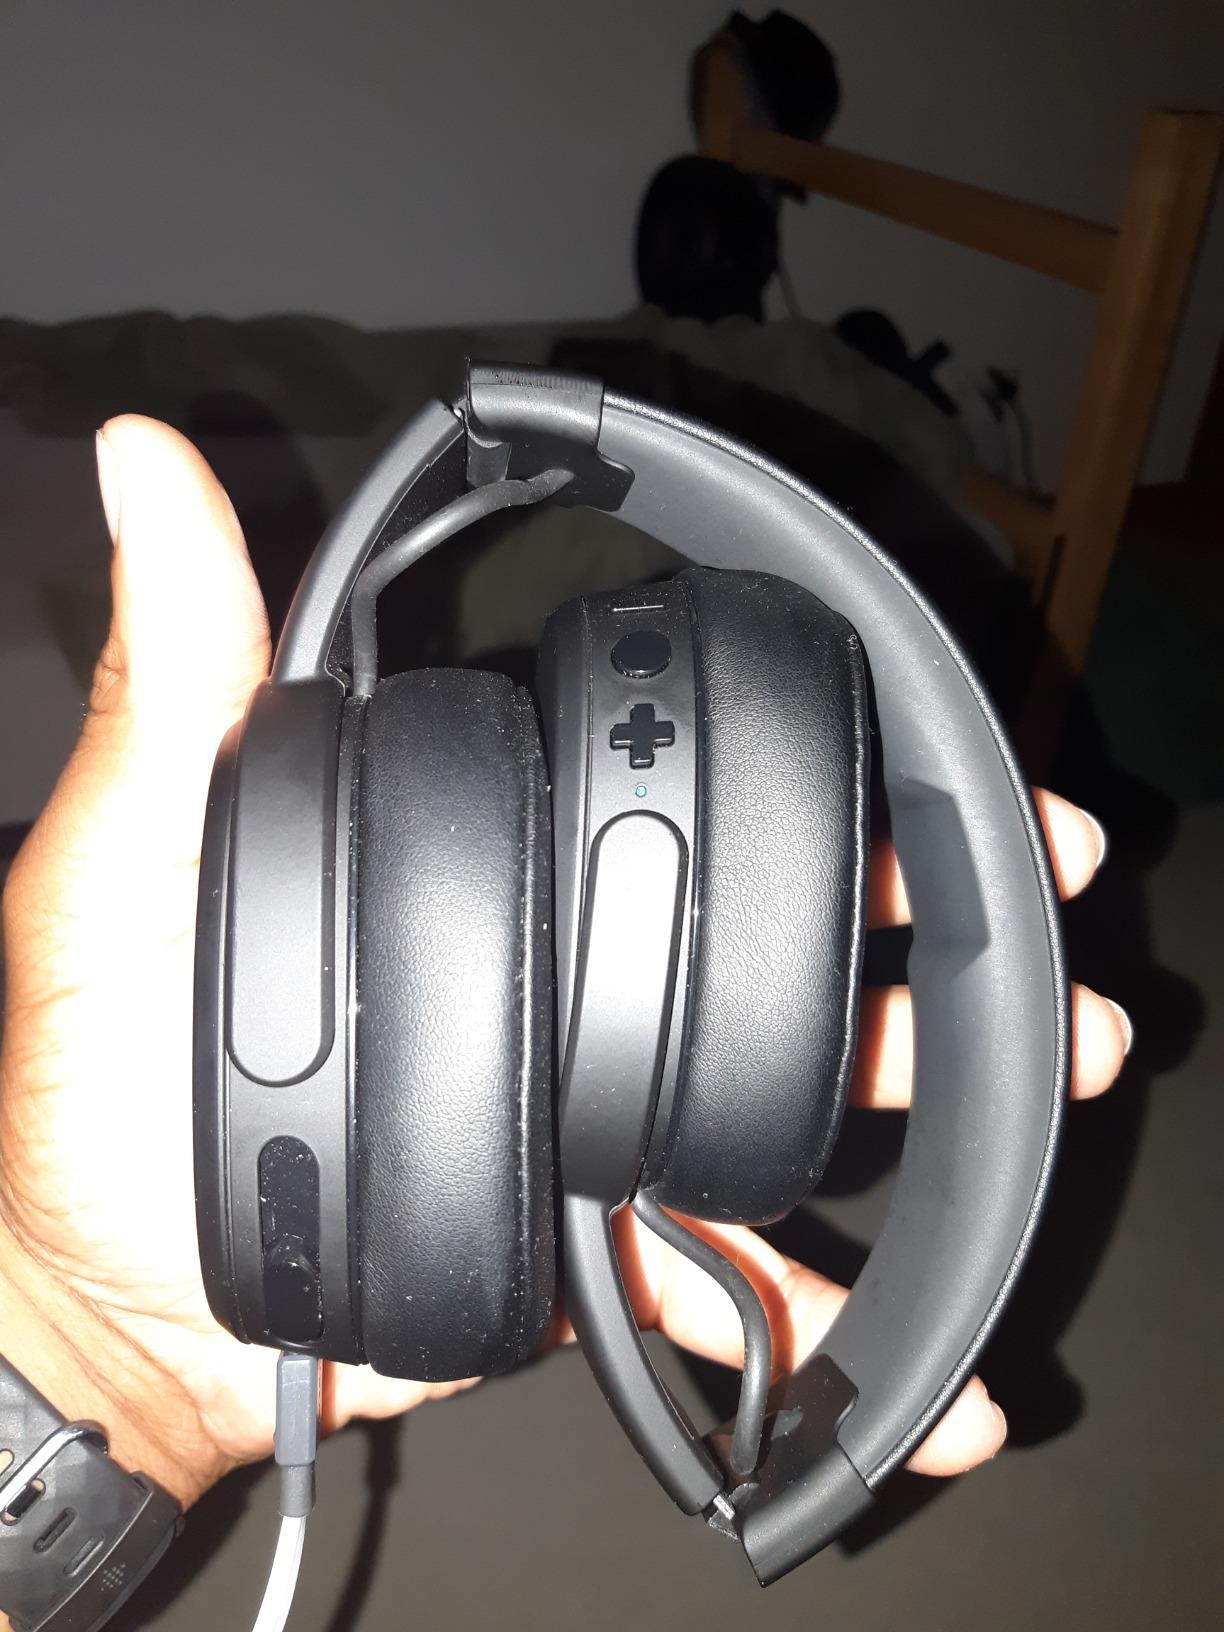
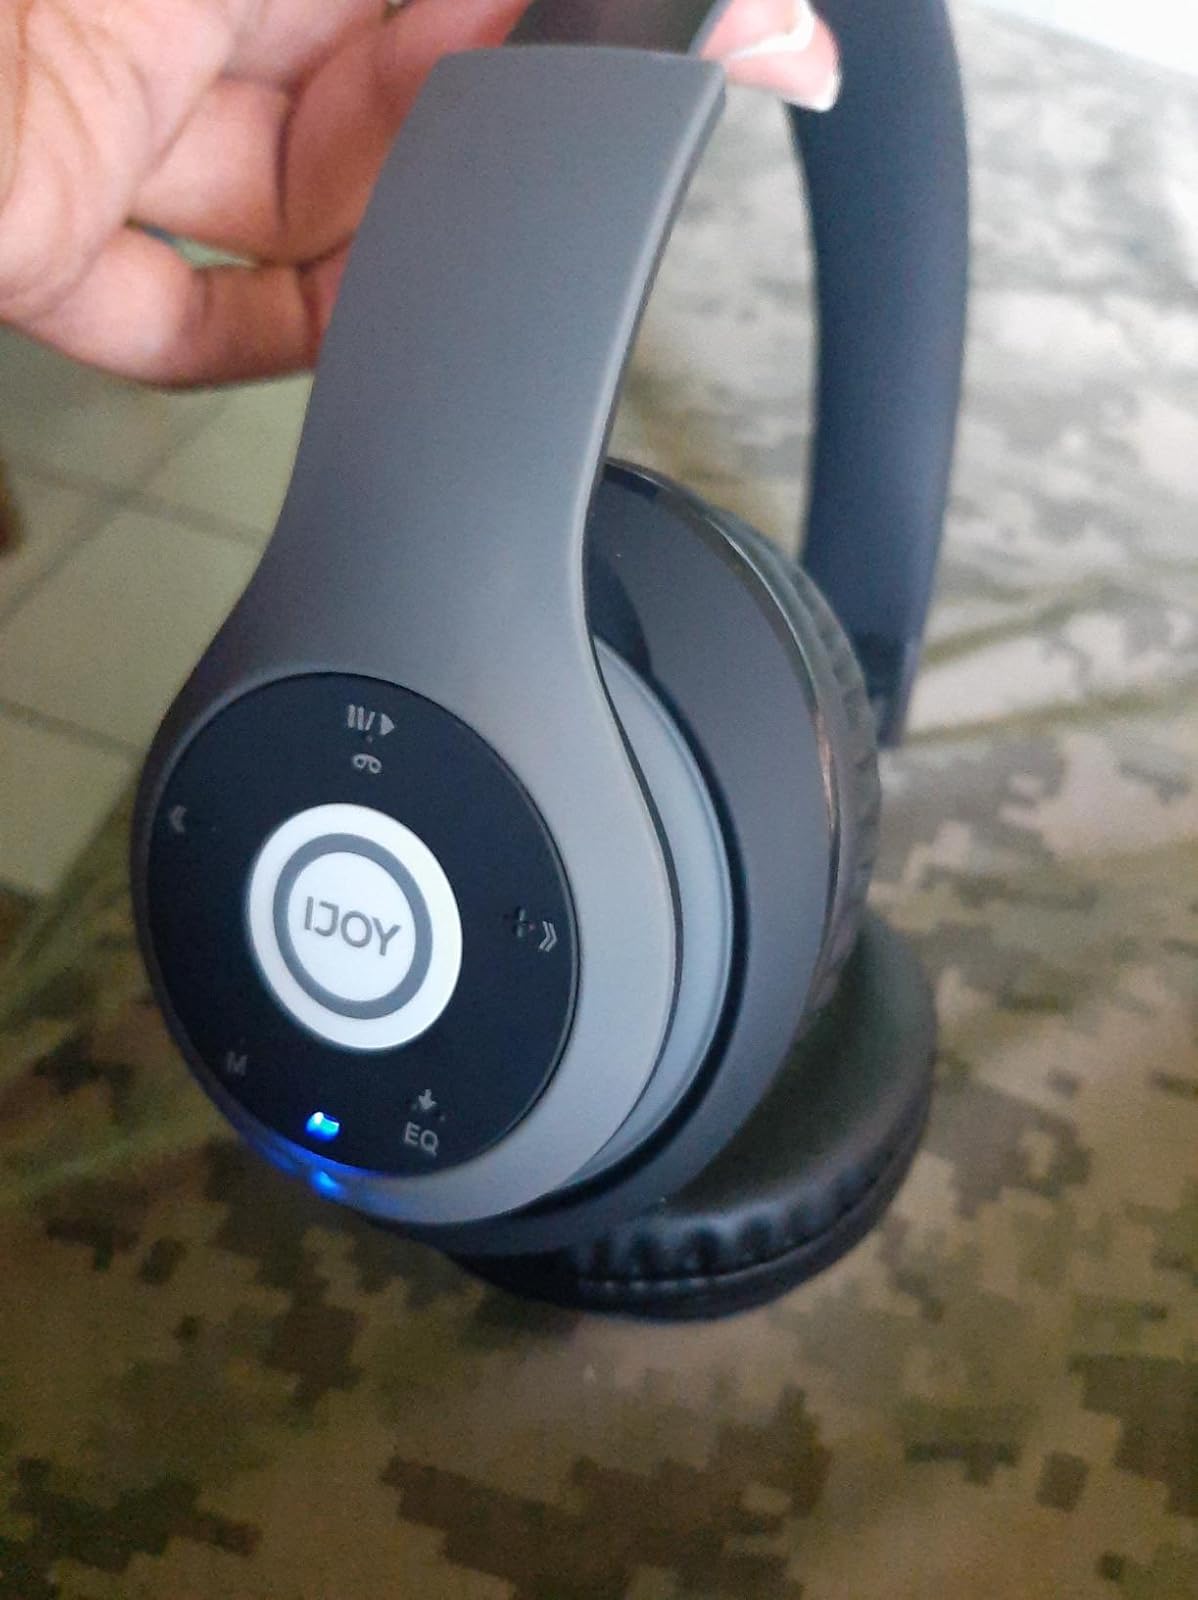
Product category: headphones
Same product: no